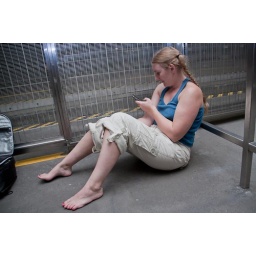
Settling comic book bar bets in Walt Disney World Monorail stations, there's an app for that.